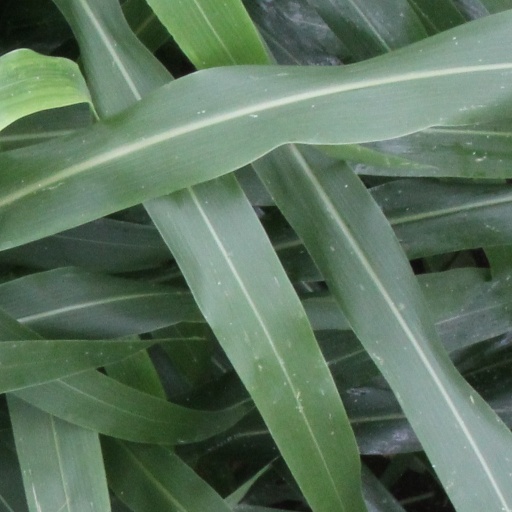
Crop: sorghum